Philip Drinker

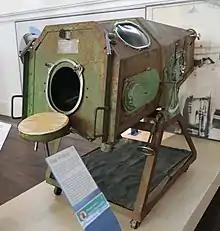
A Drinker iron lung

He and his wife Susan had a son, bioengineer Philip A. Drinker, and 2 daughters, Susan Drinker Moran (1926-2010), author, and Eliza Scudder, educator.